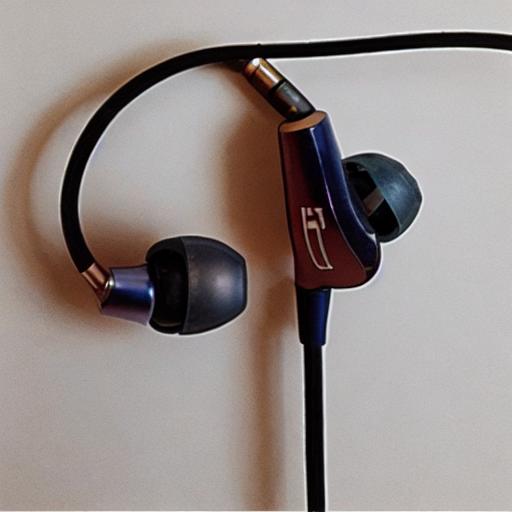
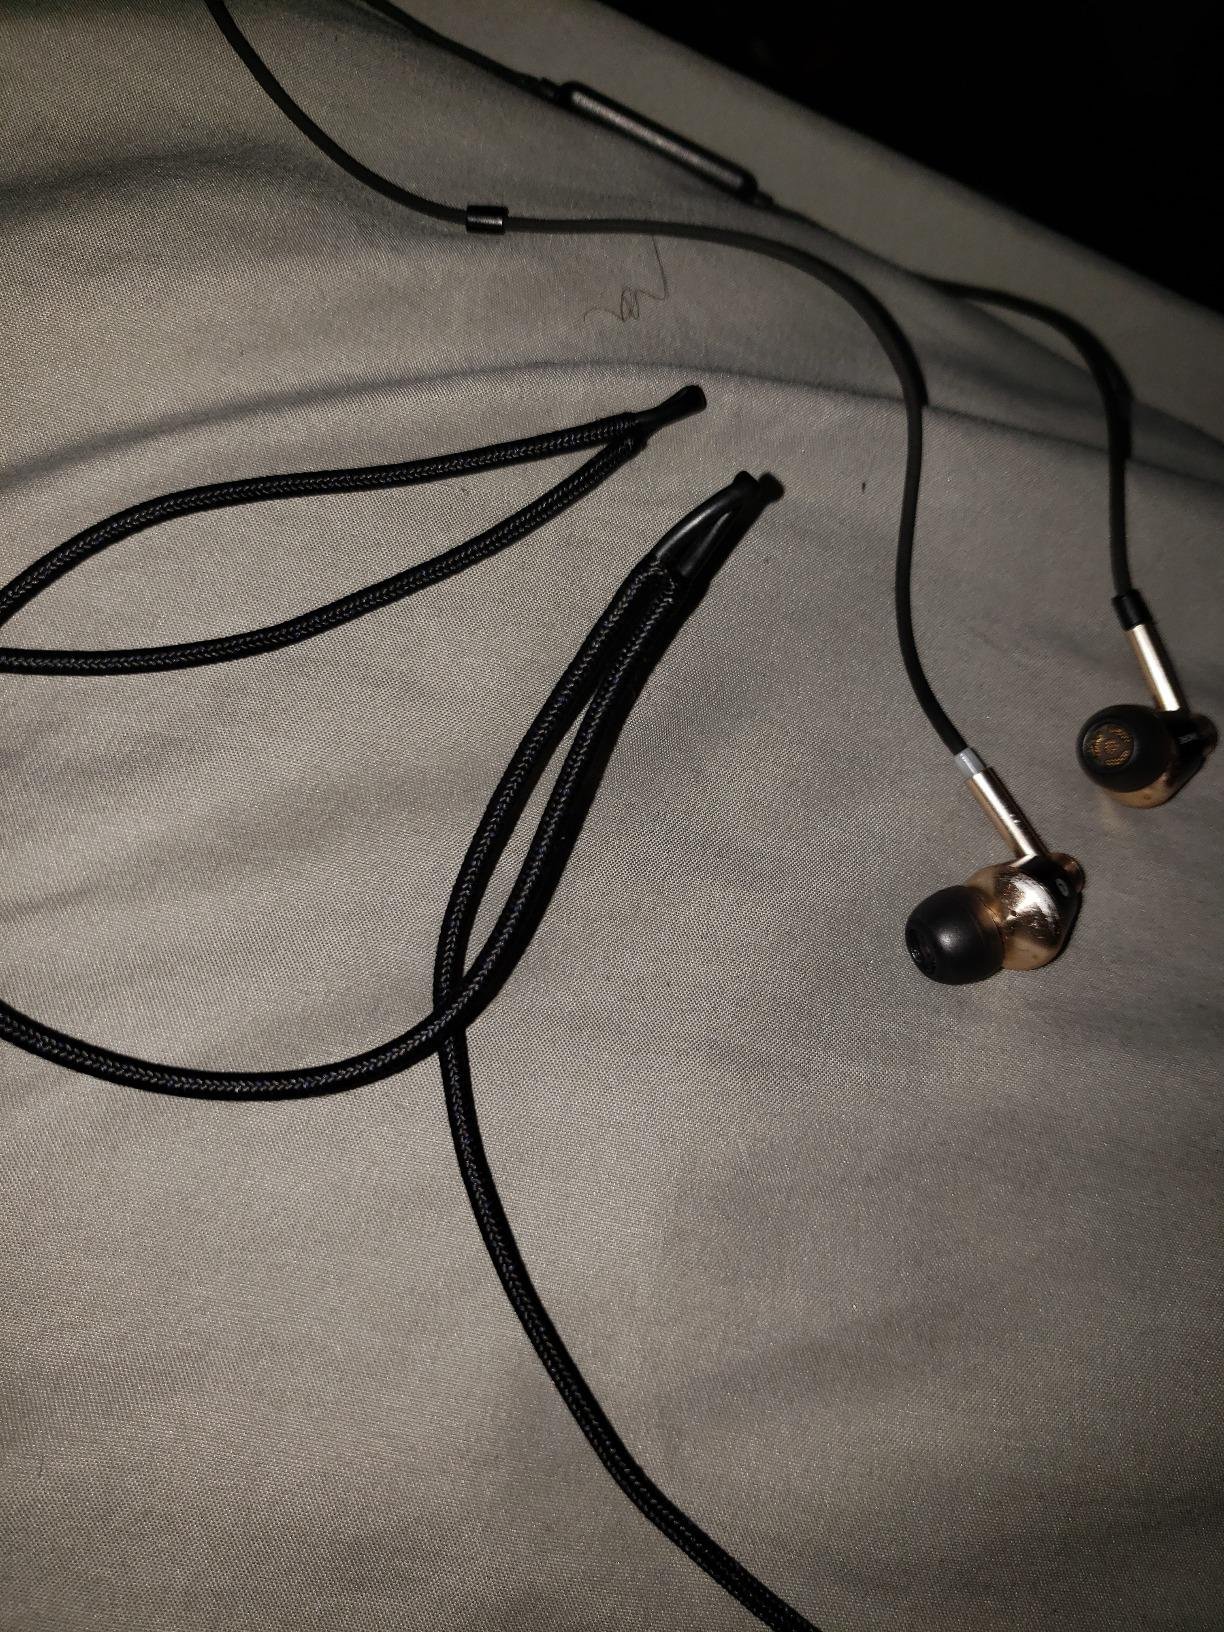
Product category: headphones
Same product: no